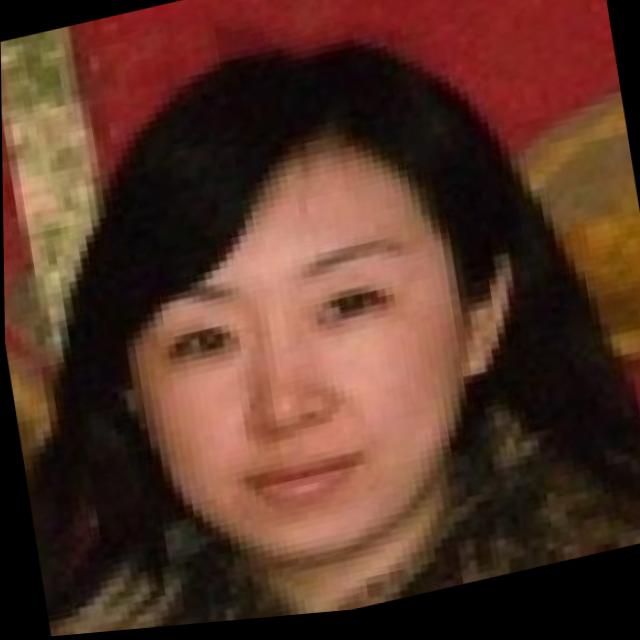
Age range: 21-44